Alexander Lukashenko

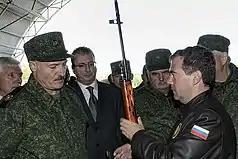
Dmitry Medvedev and Alexander Lukashenko observed the final phase of the Zapad-2009 strategic exercises that took place in Baranavichy, Belarus.

After Lukashenko confirmed he was running for re-election in 2005, opposition groups began to seek a single candidate. On 16 October 2005, on the Day of Solidarity with Belarus, the political groups Zubr and Third Way Belarus encouraged all opposition parties to rally behind one candidate to oppose Lukashenko in the 2006 election. Their chosen candidate was Alexander Milinkevich. Lukashenko reacted by saying that anyone going to opposition protests would have their necks wrung "as one might a duck". On 19 March 2006, exit polls showed Lukashenko winning a third term in a landslide, amid opposition reports of vote-rigging and fear of violence. The Belarusian Republican Youth Union gave Lukashenko 84.2% and Milinkevich 3.1%. The Gallup Organisation noted that the Belarusian Republican Youth Union are government-controlled and released the exit poll results before noon on election day even though voting stations did not close until 8 pm.